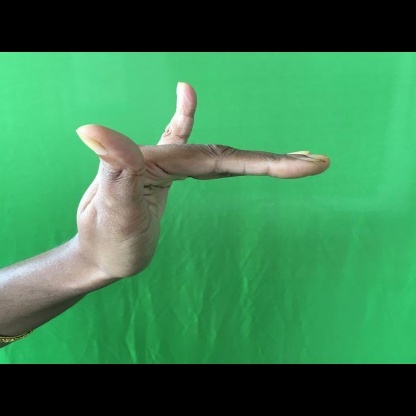
Mudra: Mrigasirsha